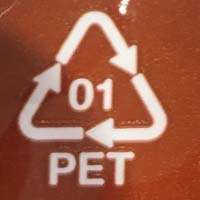
Plastic recycling code class: 1_polyethylene_PET